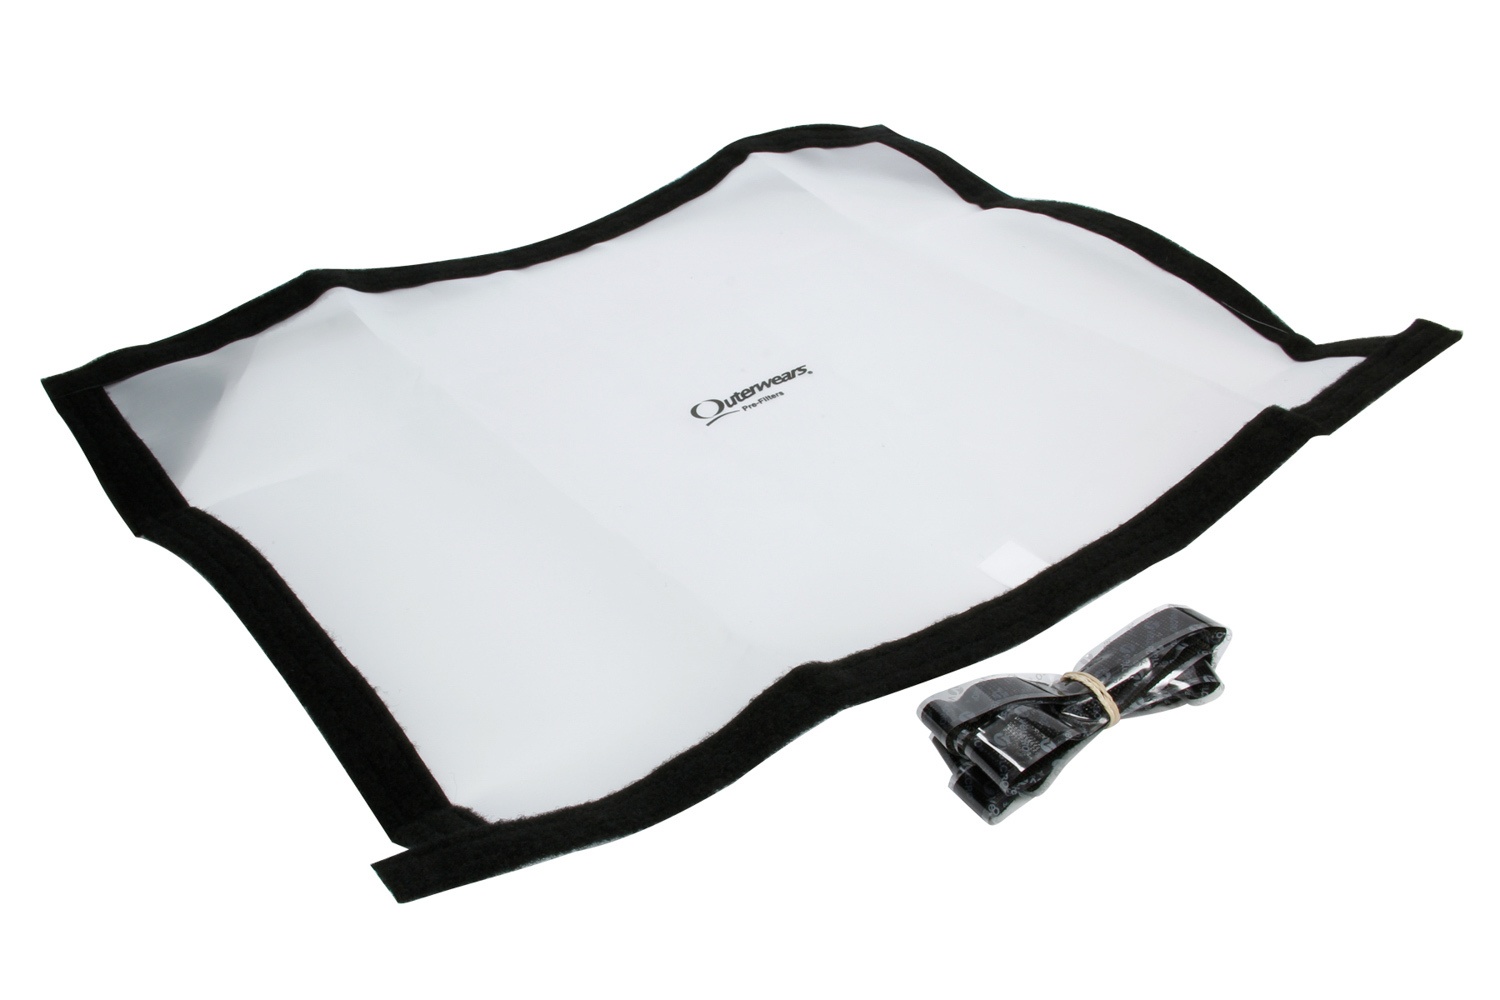
Outerwears  18in x 24.75in Shaker Screen  OUT11-2945-12
Radiator Screen - Shaker Screen - 18 x 24-3/4 in - Polyester - White - Rocket / Club 29 Chassis - Each Vendor- OUTERWEARS MPN 11-2945-12 State Restrictions Canada Restrictions - NO Notes: Canada Shipping: Ships to Canada
Brand: OUTERWEARS
Category: Vehicles & Parts > Vehicle Parts & Accessories > Vehicle Maintenance, Care & Decor > Vehicle Fluids > Vehicle Cooling System Additives > Radiator Flushes